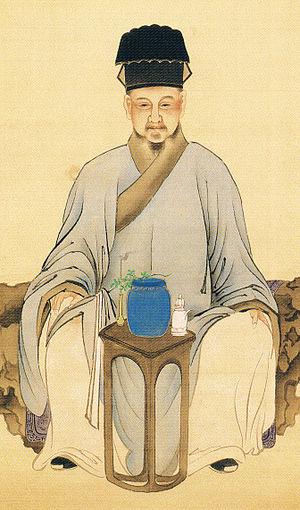
Lu Yu est un auteur chinois de la dynastie Tang. Il est essentiellement connu pour son ouvrage Le Classique du thé édité en 780.